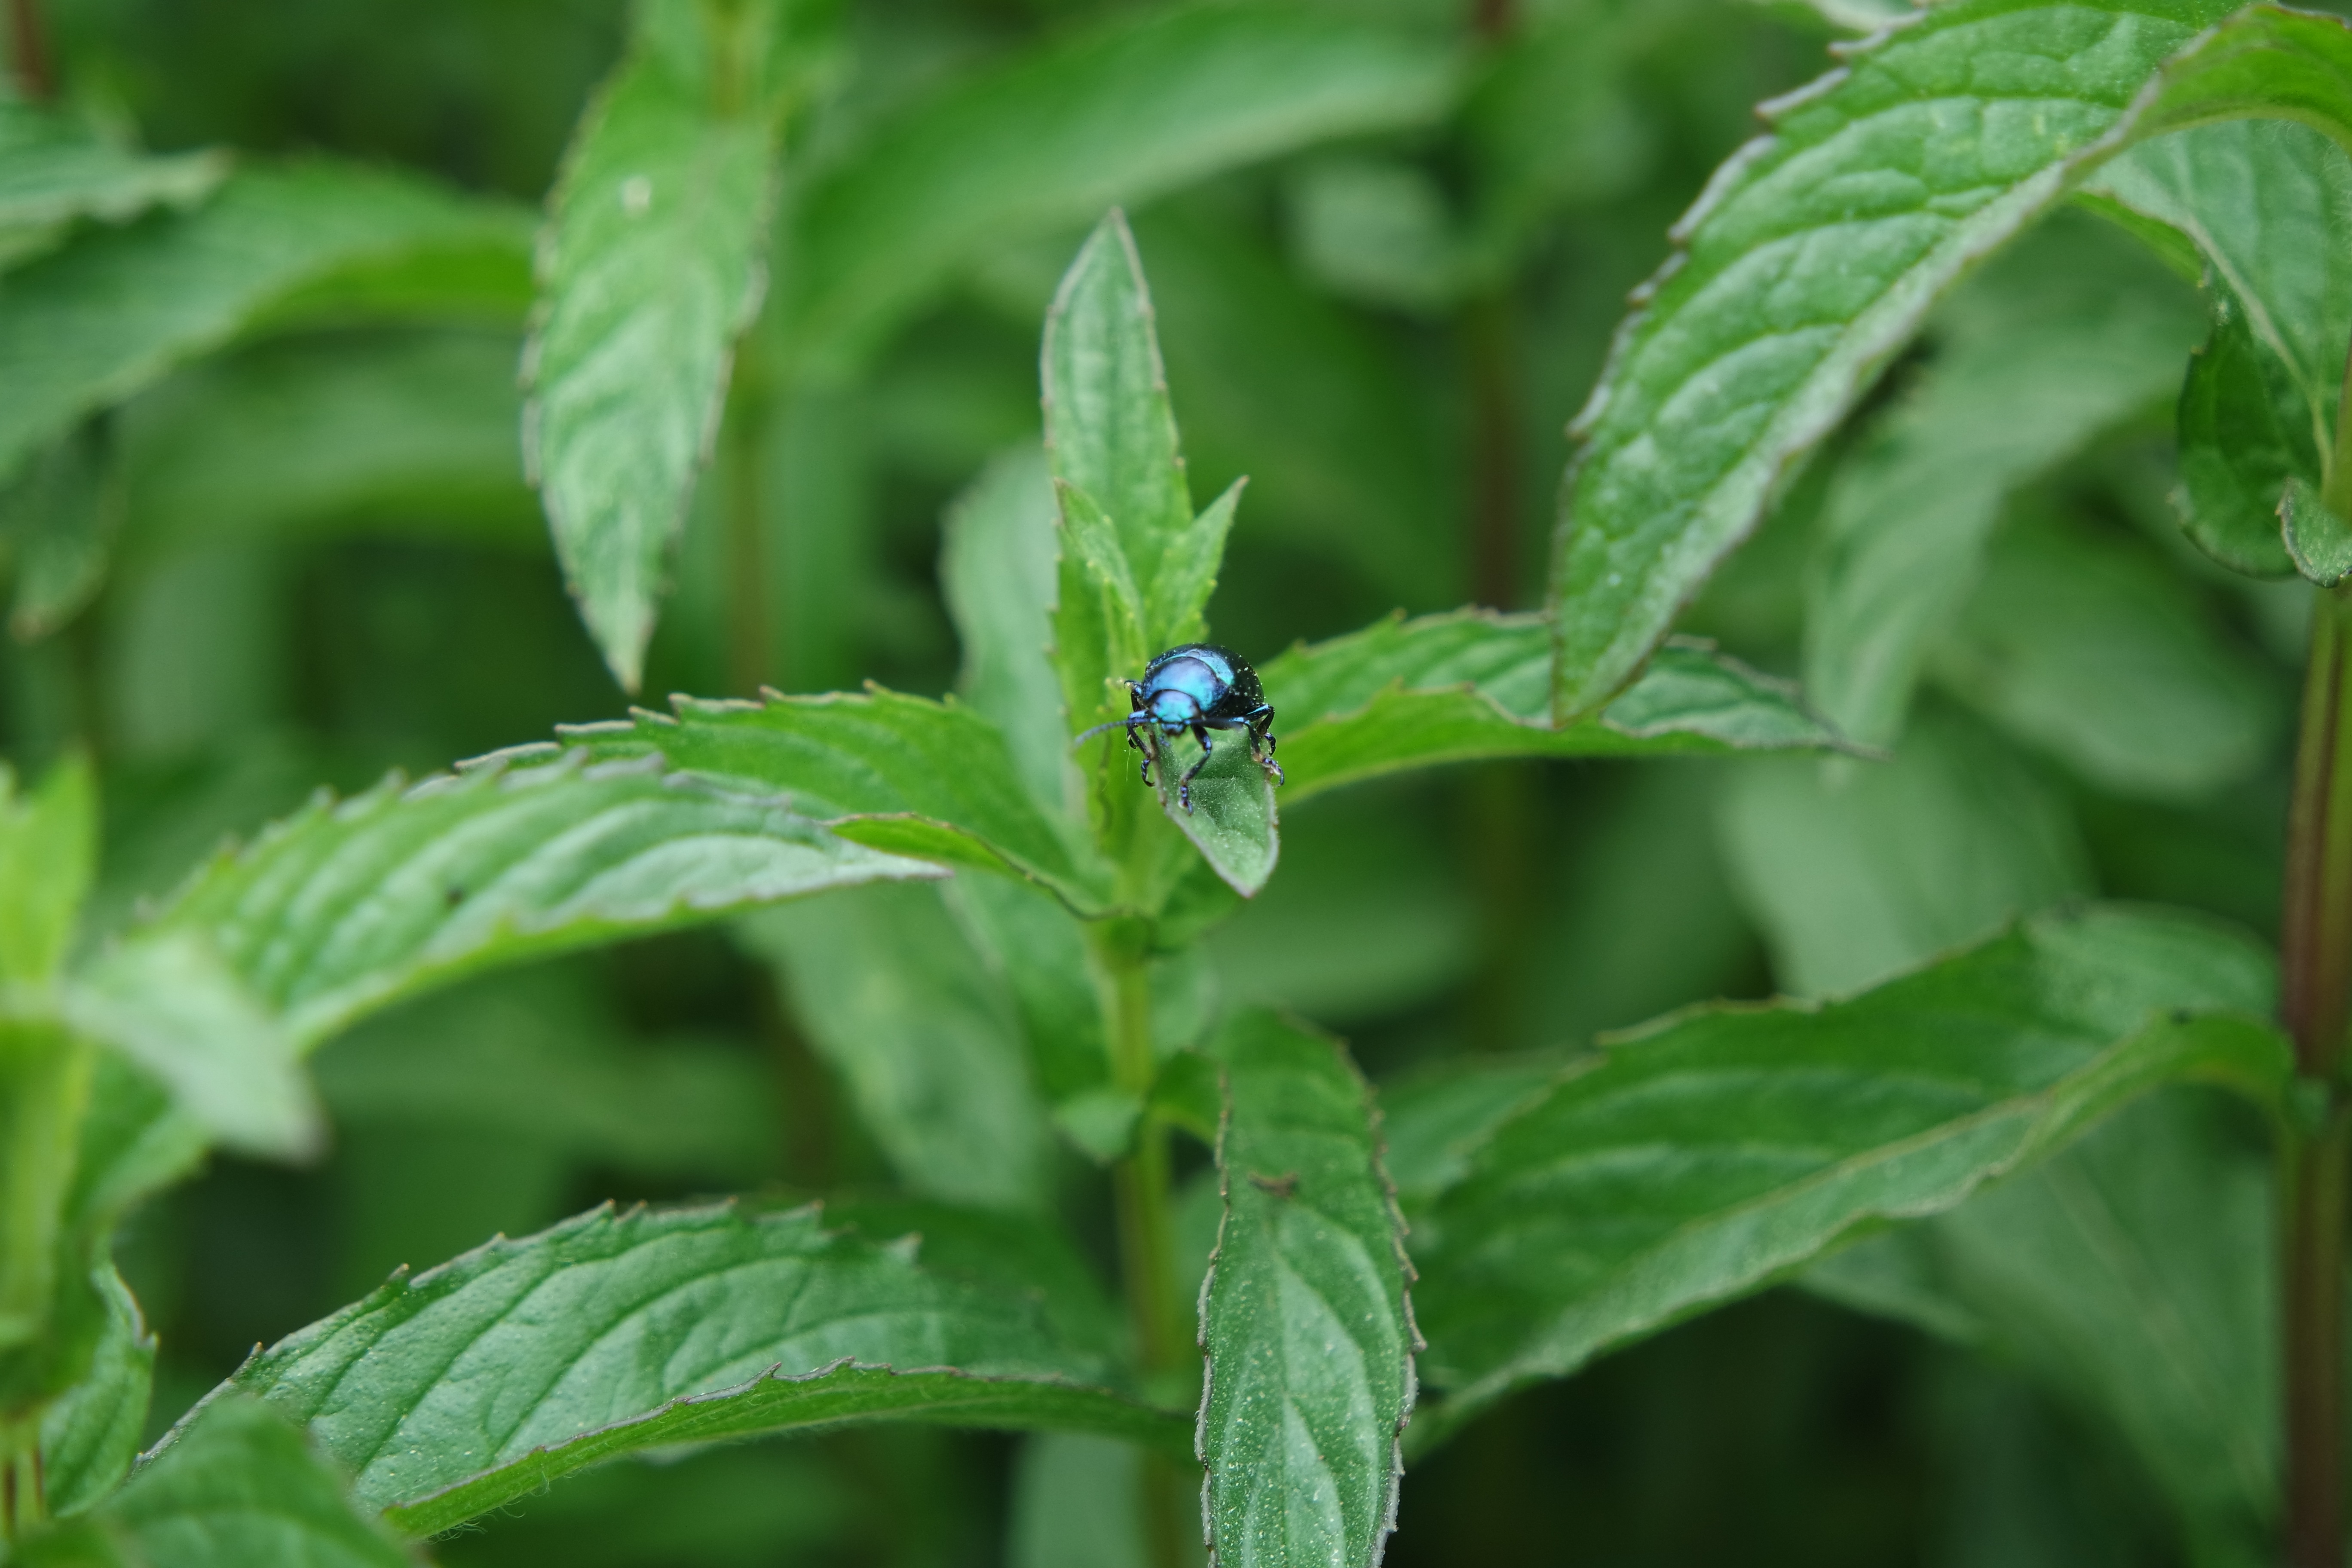
nature, plant, leaf, flower, animal, green, herb, produce, insect, macro, bug, botany, blue, garden, close, mint, beetle, flowering plant, comfrey, annual plant, land plant, dayflower family